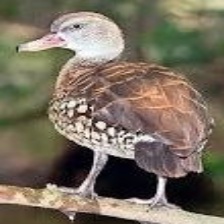
Species: SPOTTED WHISTLING DUCK
Scientific name: DENDROCYGNA GUTTATA
ImageNet parent category: drake